Noirmoutier

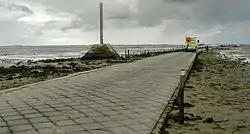
The Passage du Gois leading to the island of Noirmoutier.

Noirmoutier (also French: Île de Noirmoutier) is a tidal island off the Atlantic coast of France in the Vendée department (85).